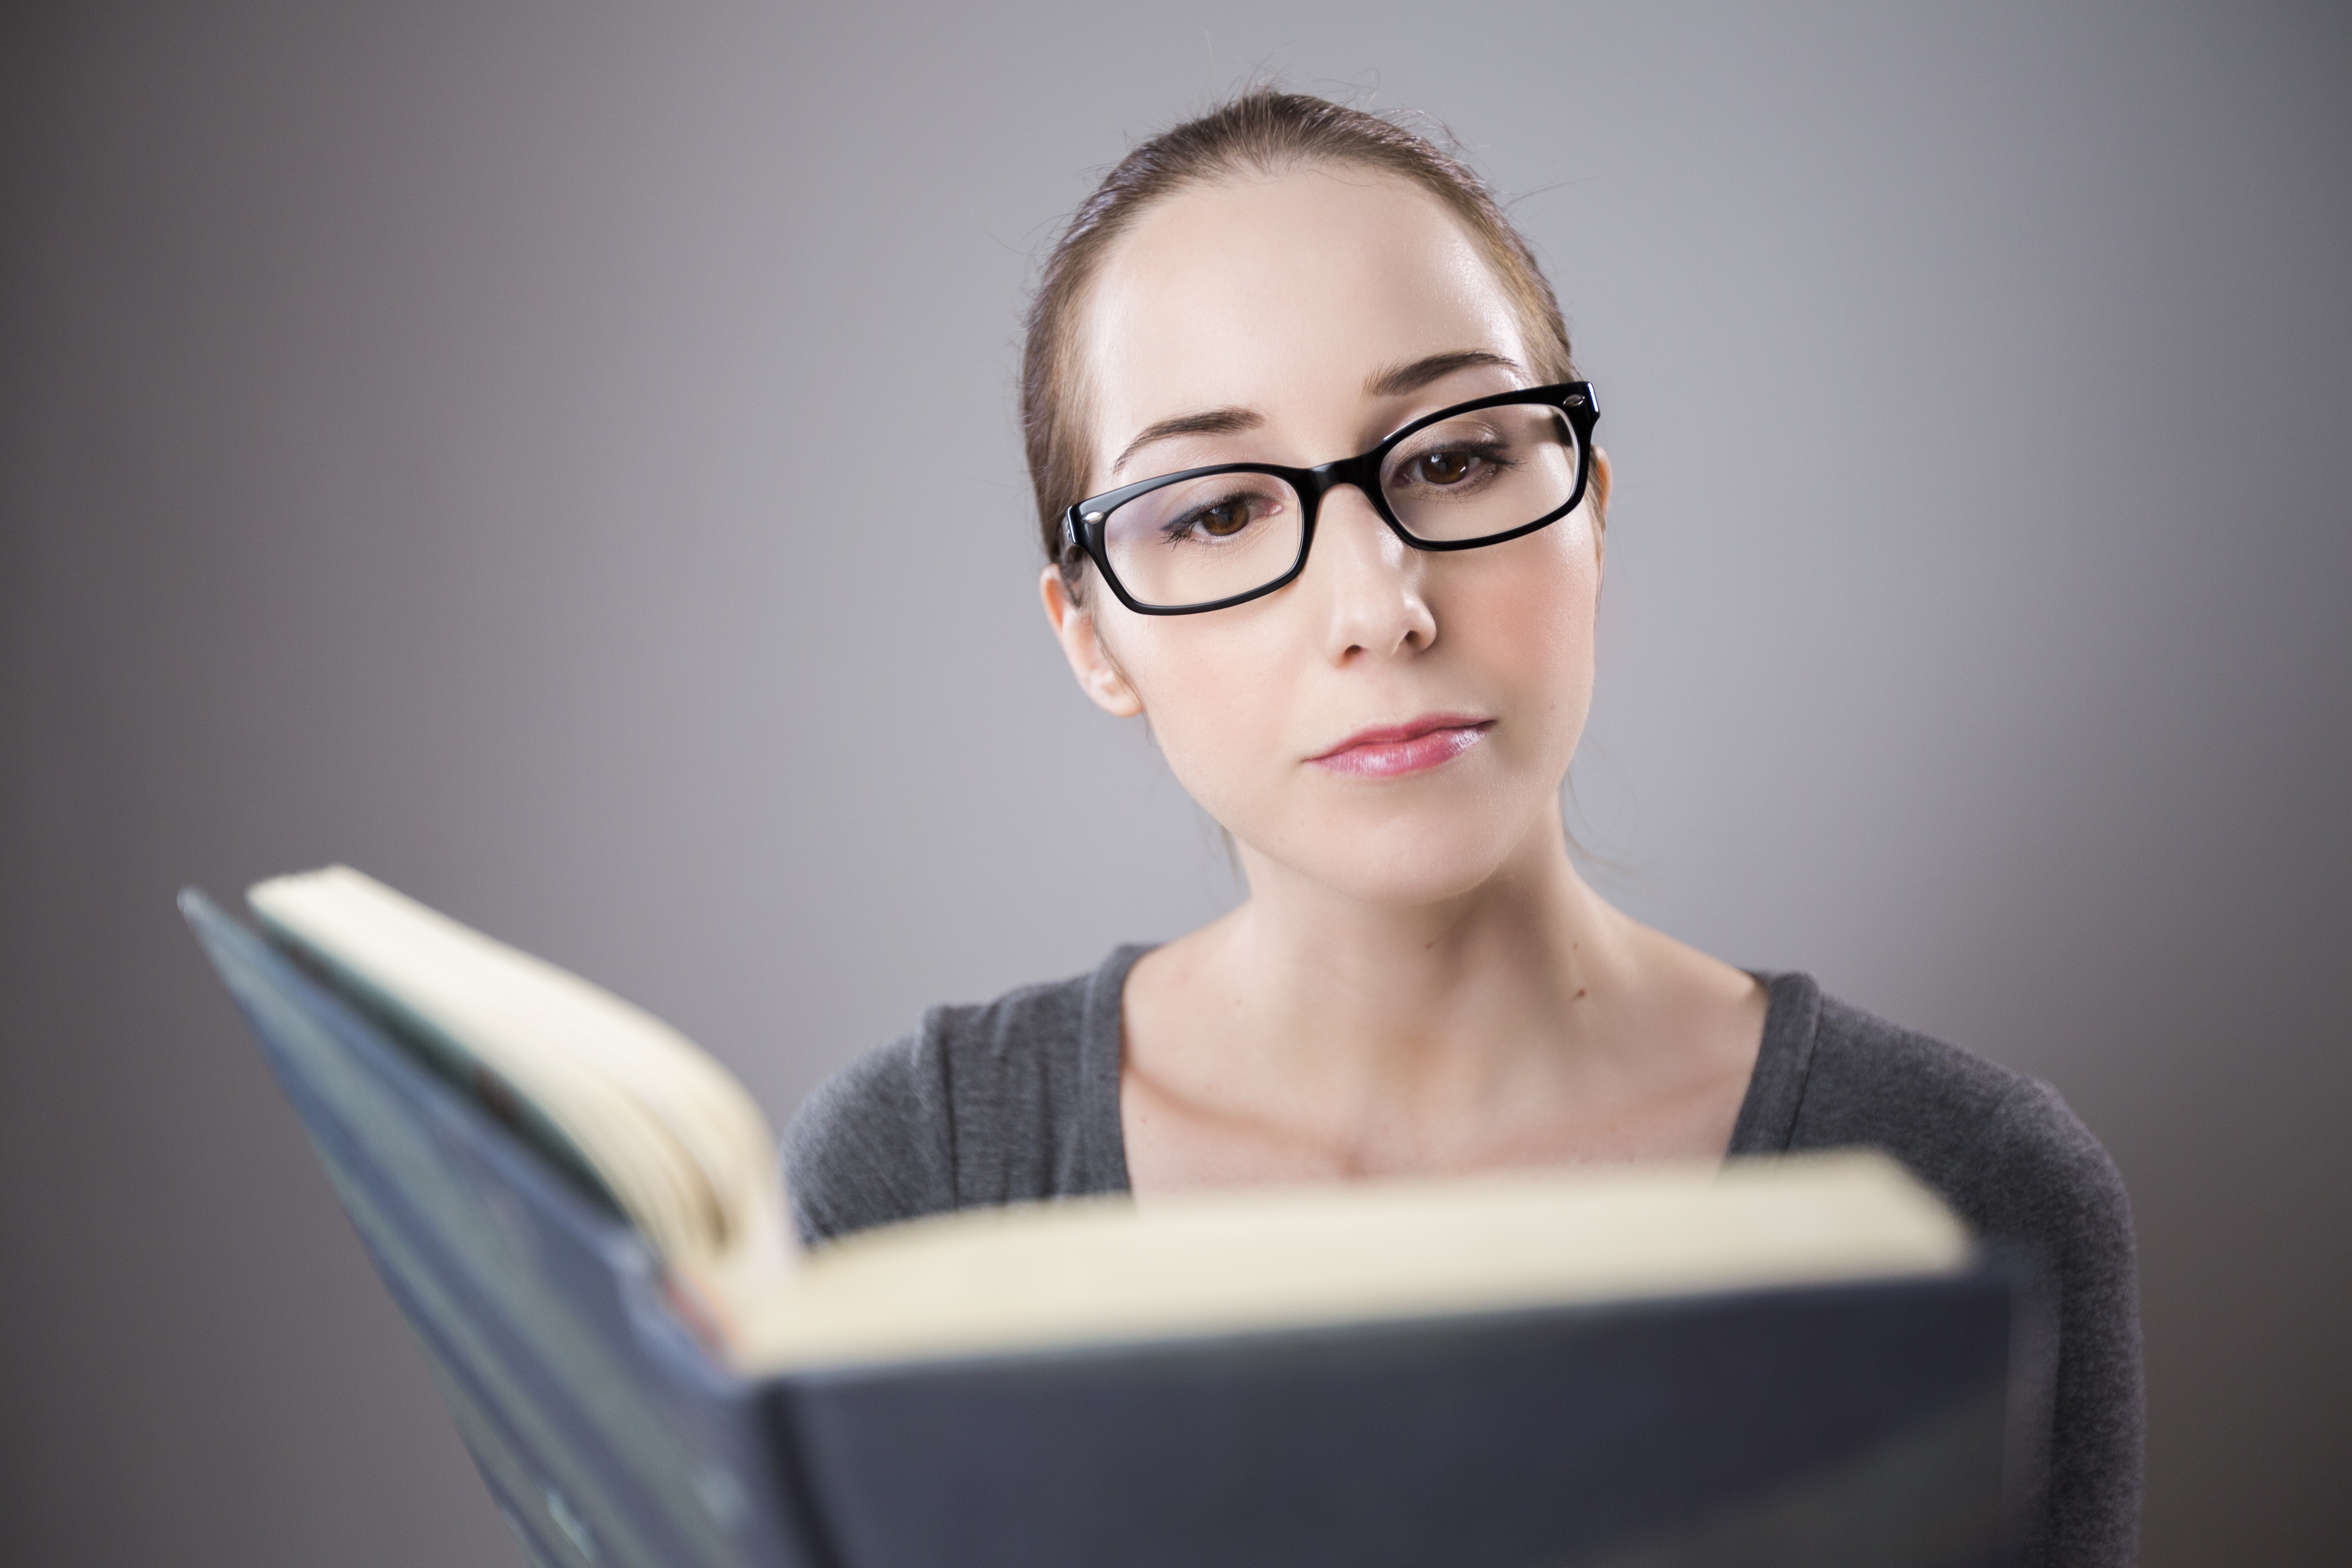
book, read, girl, woman, reading, portrait, model, hairstyle, face, library, eye, glasses, head, skin, eyewear, beauty, photo shoot, bezel, portrait photography, vision care